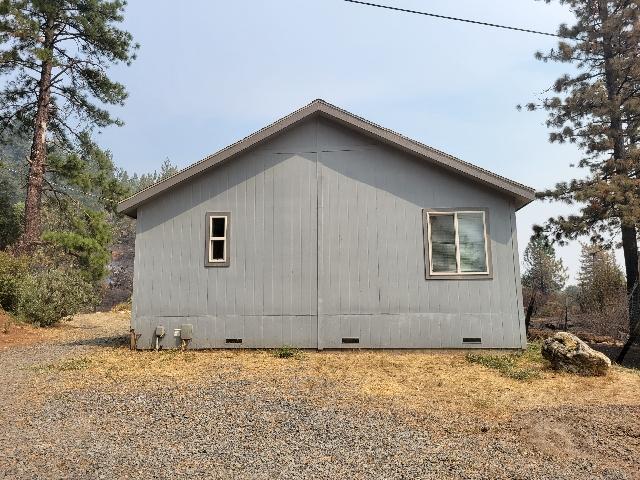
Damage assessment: no_damage